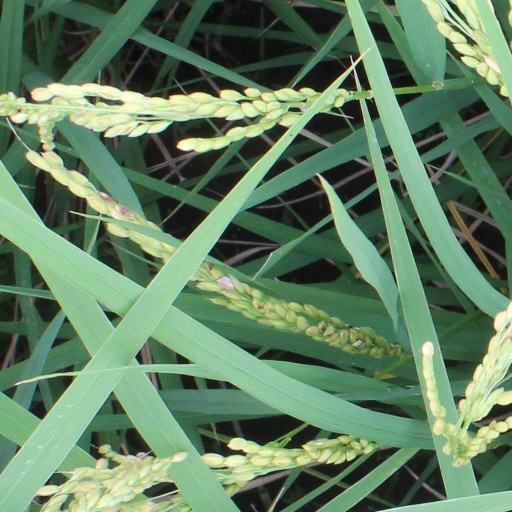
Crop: rice